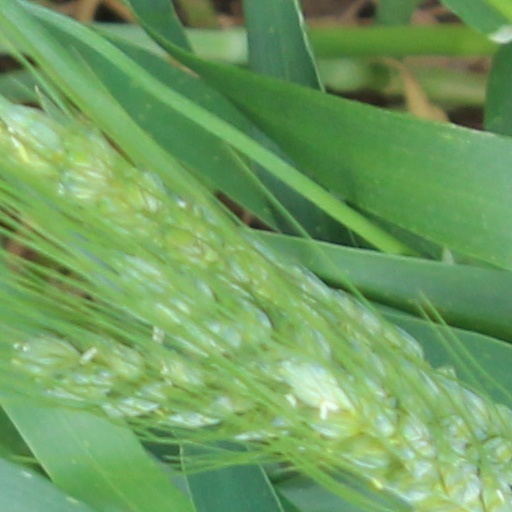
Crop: wheat